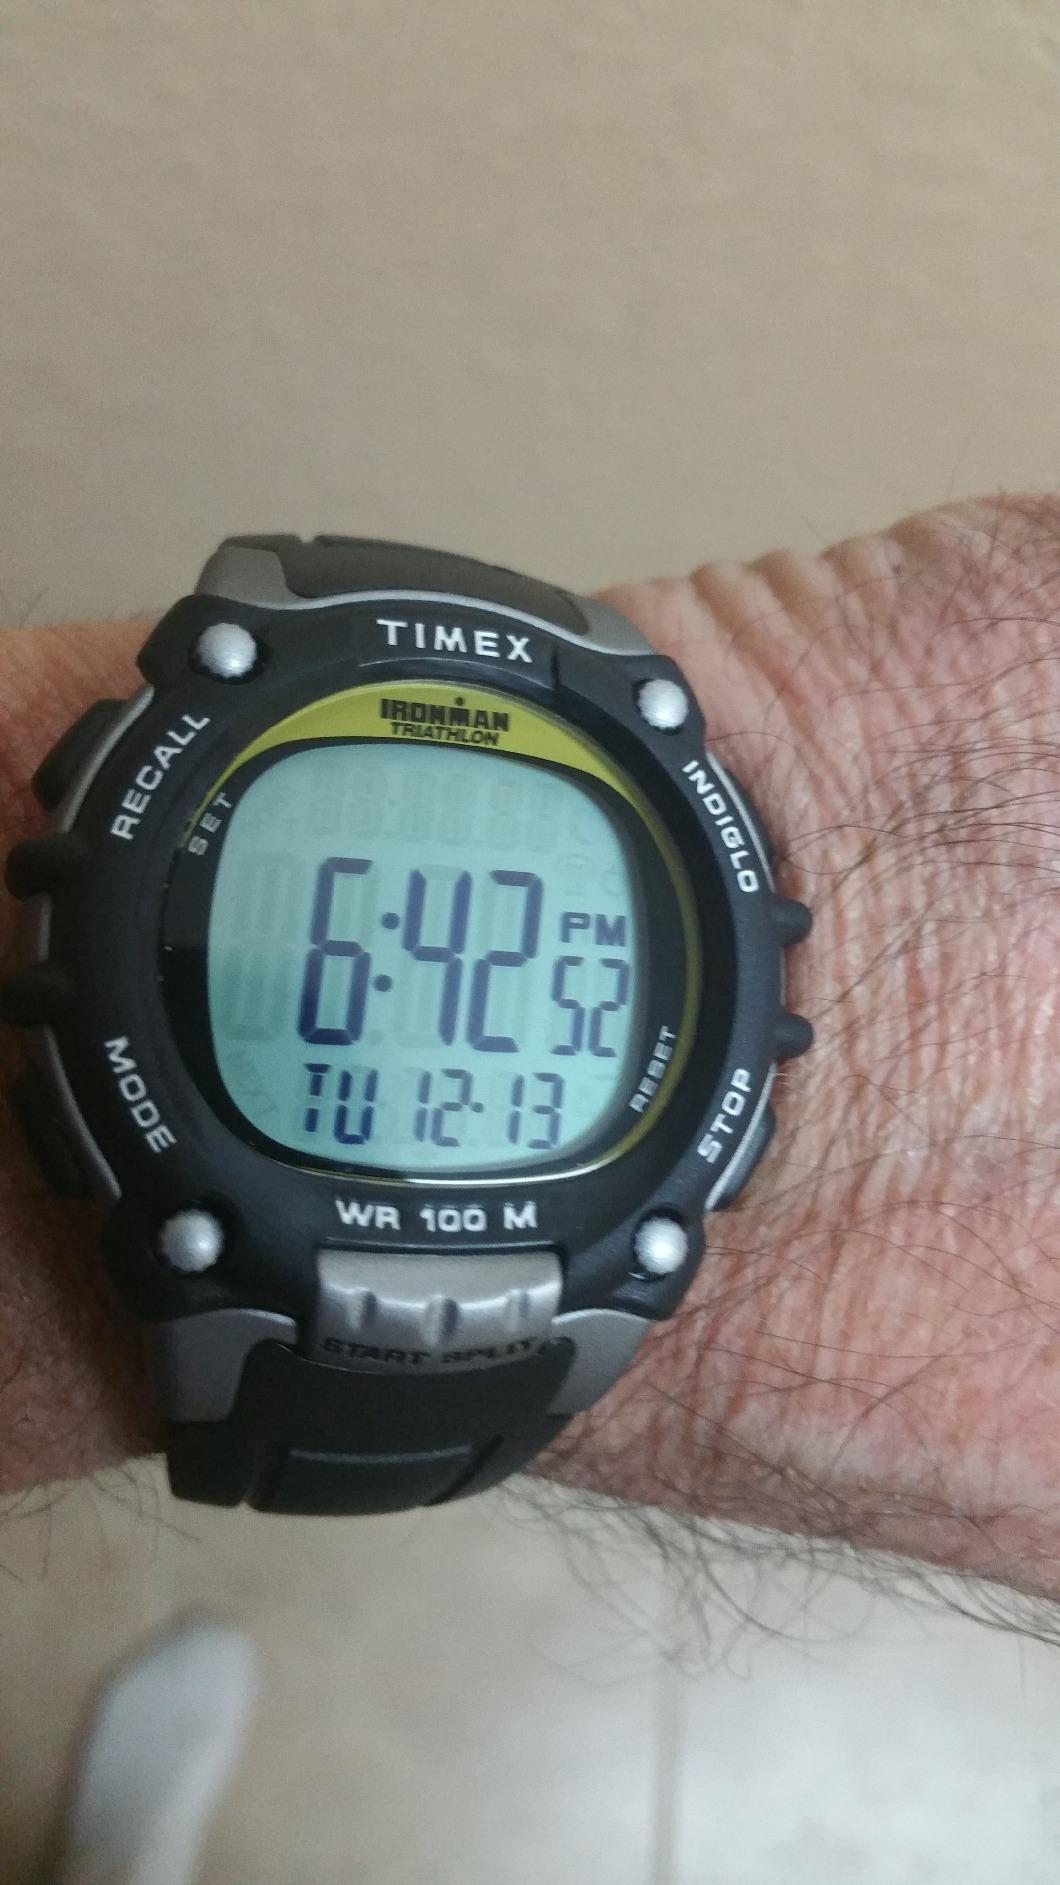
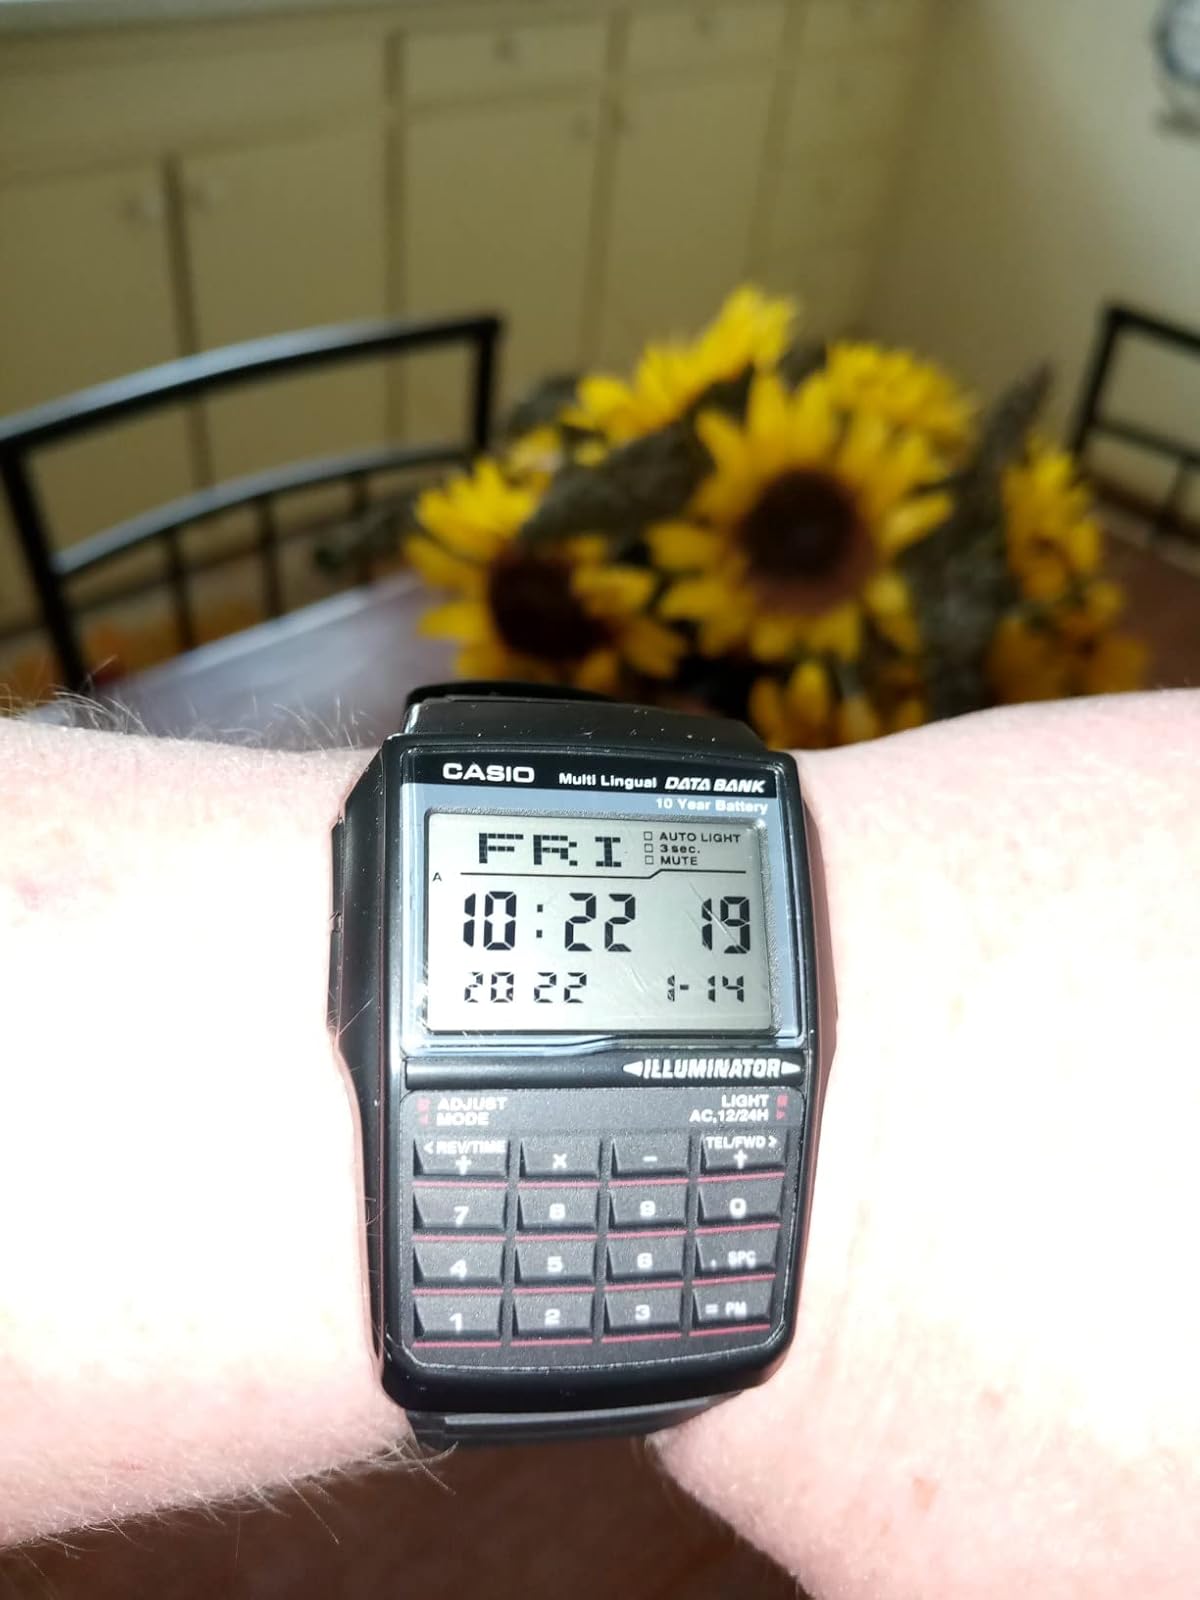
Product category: accessories_watch
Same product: no